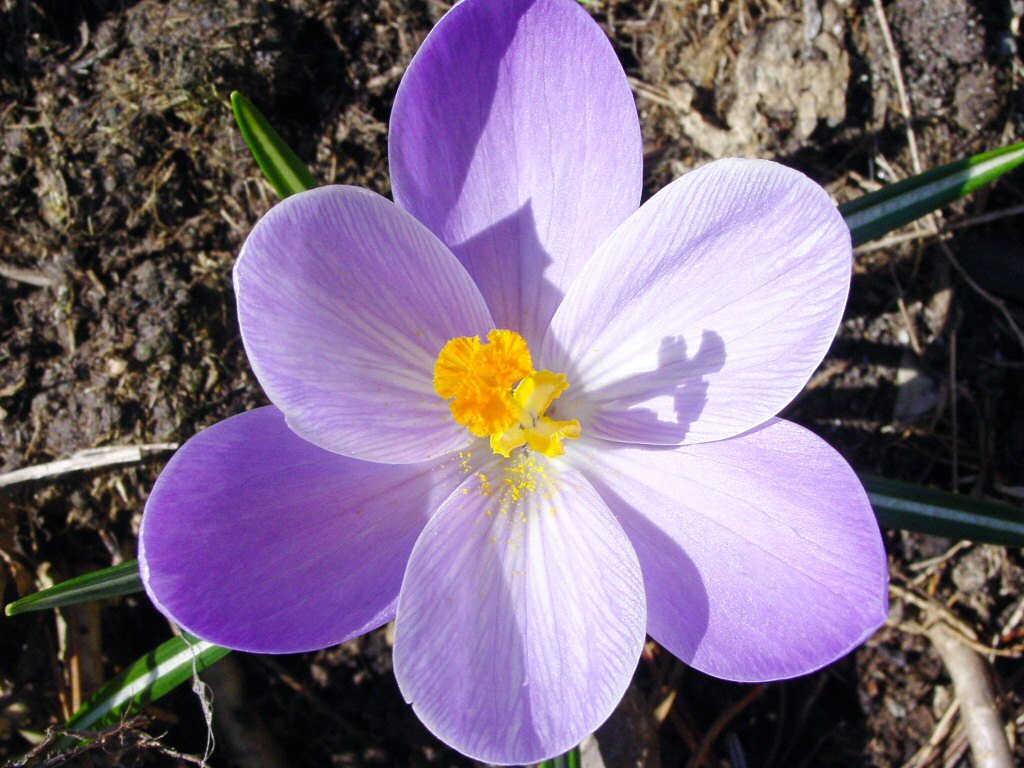
blossom, plant, flower, purple, petal, bloom, spring, botany, flora, wildflower, crocus, macro photography, flowering plant, b hen, land plant, iris family